Abbey of Our Lady of Gethsemani

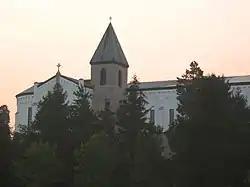

The Abbey of Our Lady of Gethsemani is a Catholic monastery in the United States near Bardstown, Kentucky, in Nelson County. The abbey is part of the Order of Cistercians of the Strict Observance ("Ordo Cisterciensis Strictioris Observantiae"), better known as the Trappists. Founded on December 21, 1848, and raised to an abbey in 1851, Gethsemani is considered to be the motherhouse of all Trappist and Trappistine monasteries in the United States. Gethsemani is the oldest Trappist monastery in the country that is still operating.